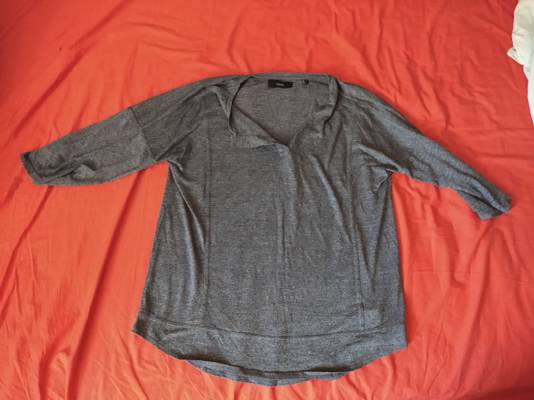
Waste category: clothes